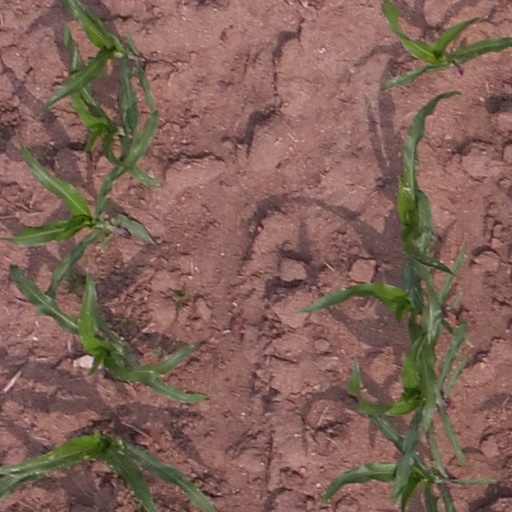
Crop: maize; corn